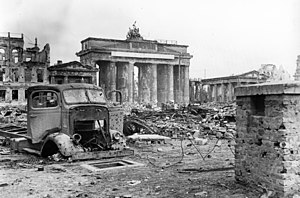
Brandenburger Tor / Historie / 1800- og første halvdel af 1900-tallet
Udsigt over Pariser Platz mod Brandenburger Tor i juni 1945
Brandenburger Tor er den største og den sidste bevarede byport i Berlin. Der var oprindeligt 18 byporte på den gamle toldmur, som bestod fra det 18. til midten af det 19. århundrede.